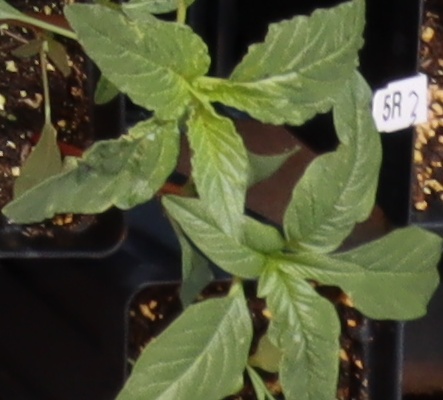
Label: Waterhemp